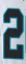
Number: 2